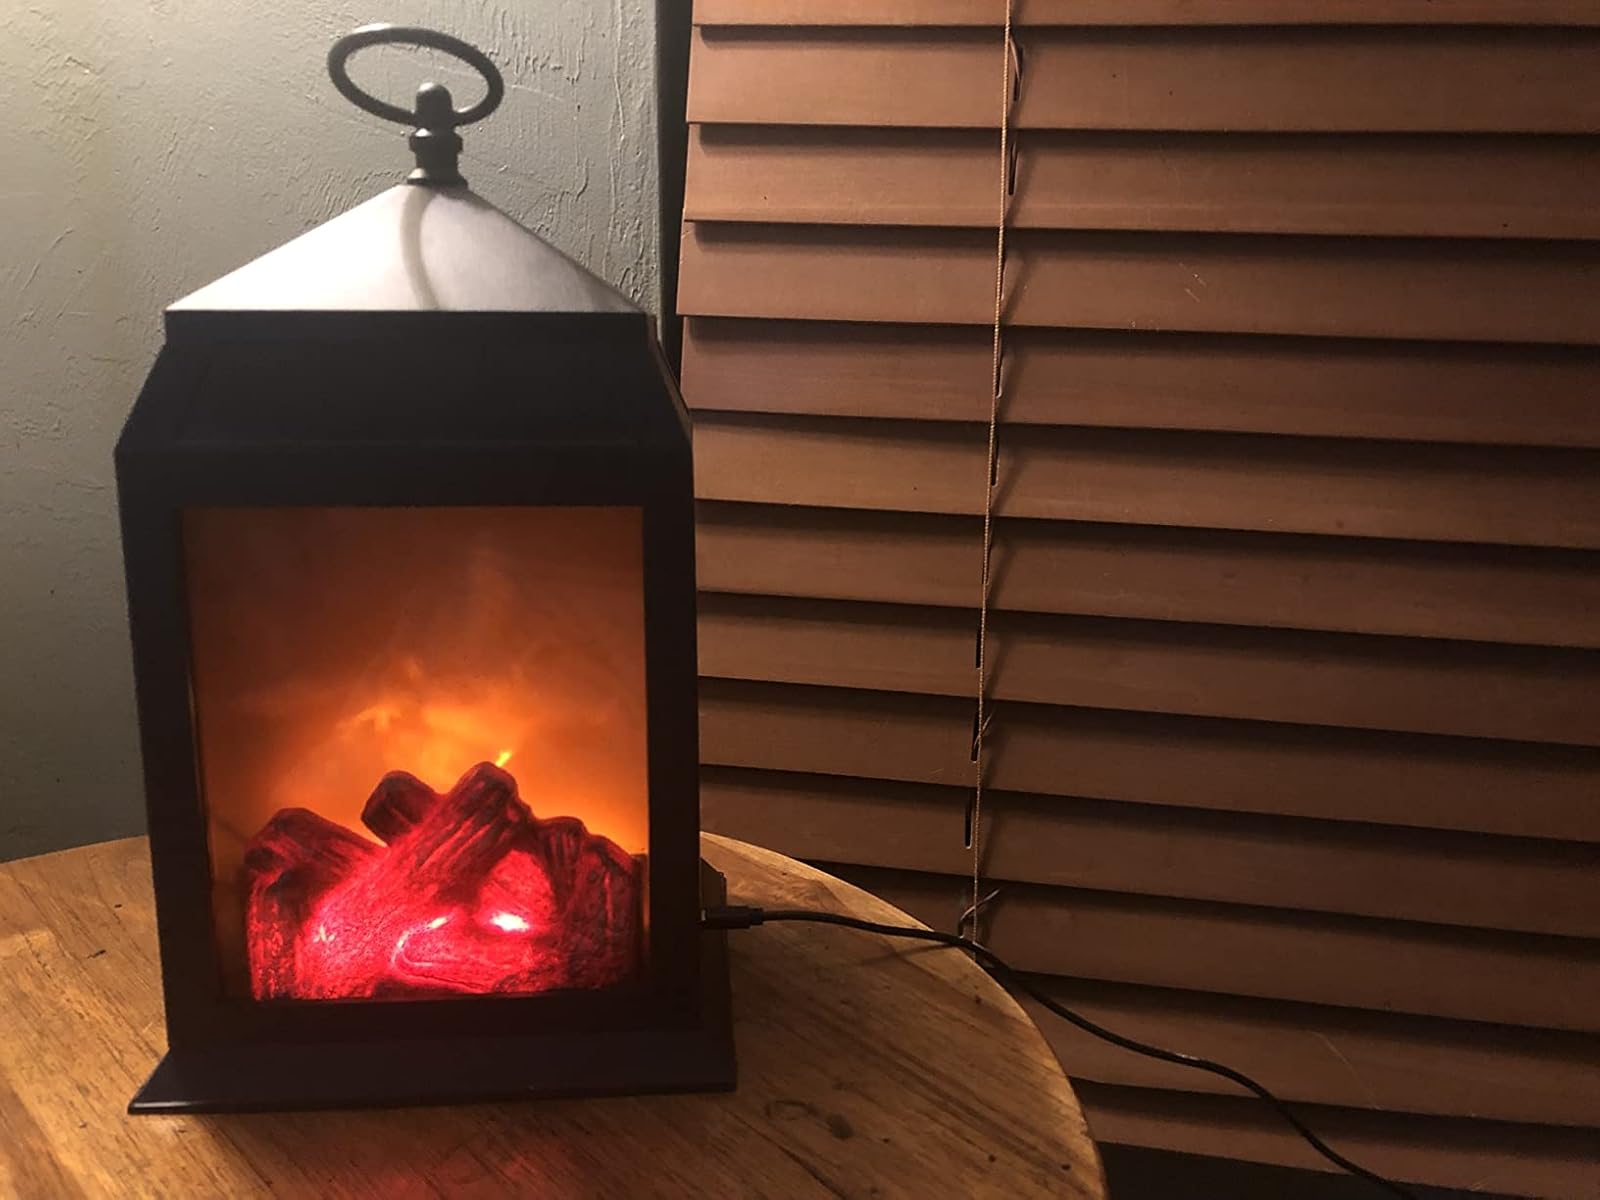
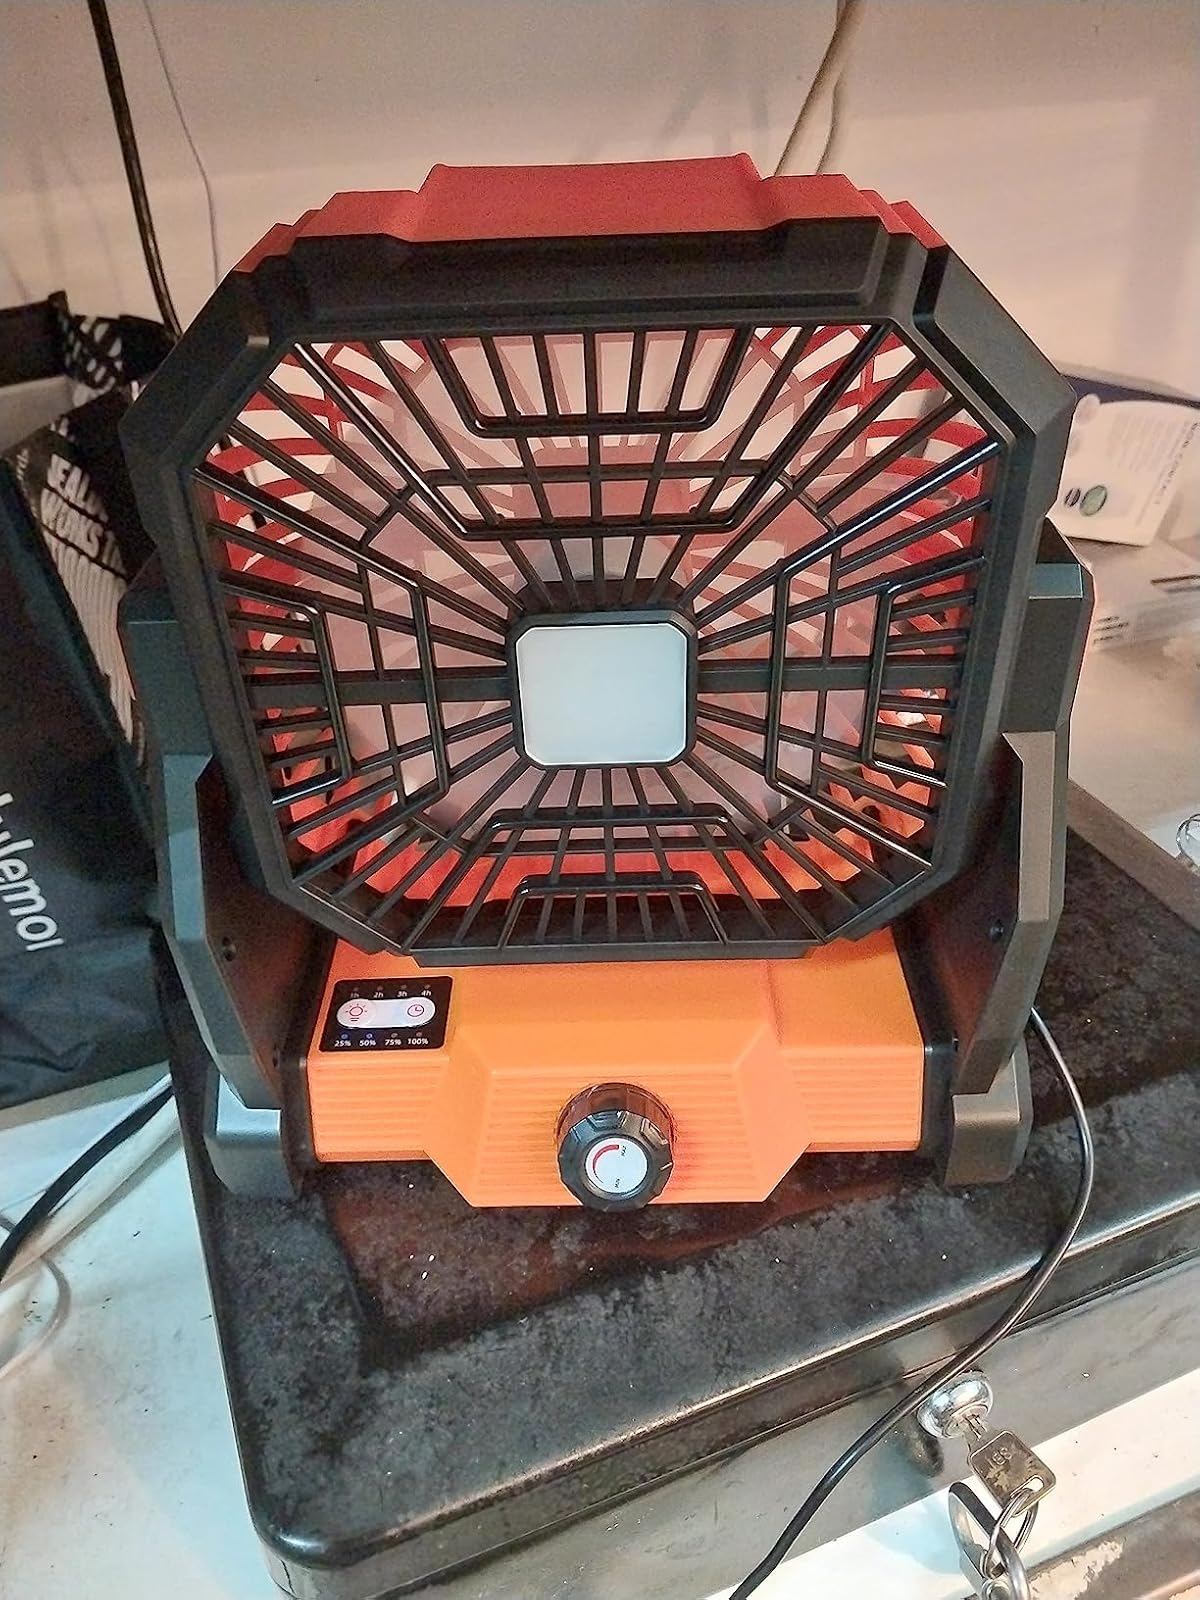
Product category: lantern
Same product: no